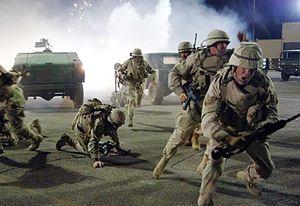
Le cinéma est un art du spectacle. En français, il est couramment désigné comme le « septième art », d'après l'expression du critique Ricciotto Canudo dans les années 1920. L’art cinématographique se caractérise par le spectacle proposé au public sous la forme d’un film, c’est-à-dire d’un récit, véhiculé par un support qui est enregistré puis lu par un mécanisme continu ou intermittent qui crée l’illusion d’images en mouvement, ou par un enregistrement et une lecture continus de données informatiques. La communication au public du spectacle enregistré, qui se différencie ainsi du spectacle vivant, se fait à l’origine par l’éclairement à travers le support, le passage de la lumière par un jeu de miroirs ou/et des lentilles optiques, et la projection de ce faisceau lumineux sur un écran transparent ou opaque, ou la diffusion du signal numérique sur un écran plasma ou à led. Au sens originel et limitatif, le cinéma est la projection en public d’un film sur un écran. Dès Émile Reynaud, en 1892, les créateurs de films comprennent que le spectacle projeté gagne à être accompagné par une musique qui construit l’ambiance du récit, ou souligne chaque action représentée.